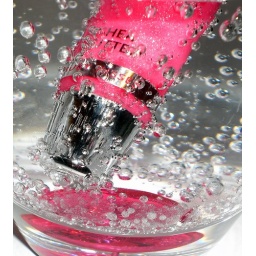
just my lip gloss sitting in a glass with the seltzer water.